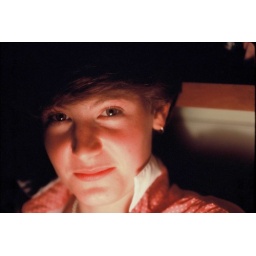
Alexandra by desk lamp